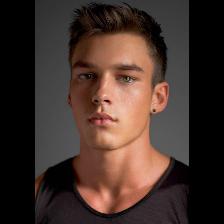
Label: Human